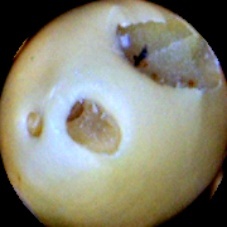
Label: Broken